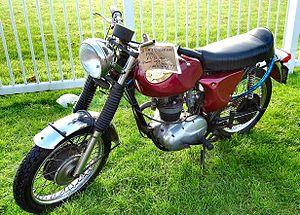
La BSA C15 était un moto monocylindre de 250 cm³ à soupapes en tête fabriquée par la société britannique BSA de Septembre 1958 à 1967. Elle fut la première BSA à quatre temps à boite de vitesses intégrée.